Mangavilai

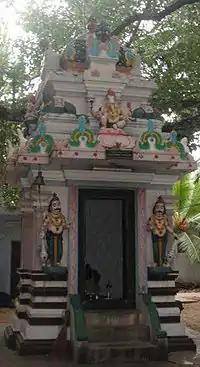
Vinayagar Temple, Mangavilai

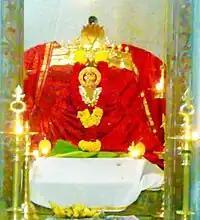
Arunachaleswar Temple, Mangavilai

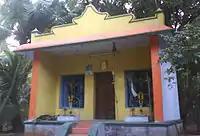
Isaki Amman Temple, Mangavilai

Most residents of Mangavilai follow Hinduism and belong to the Nadar caste.